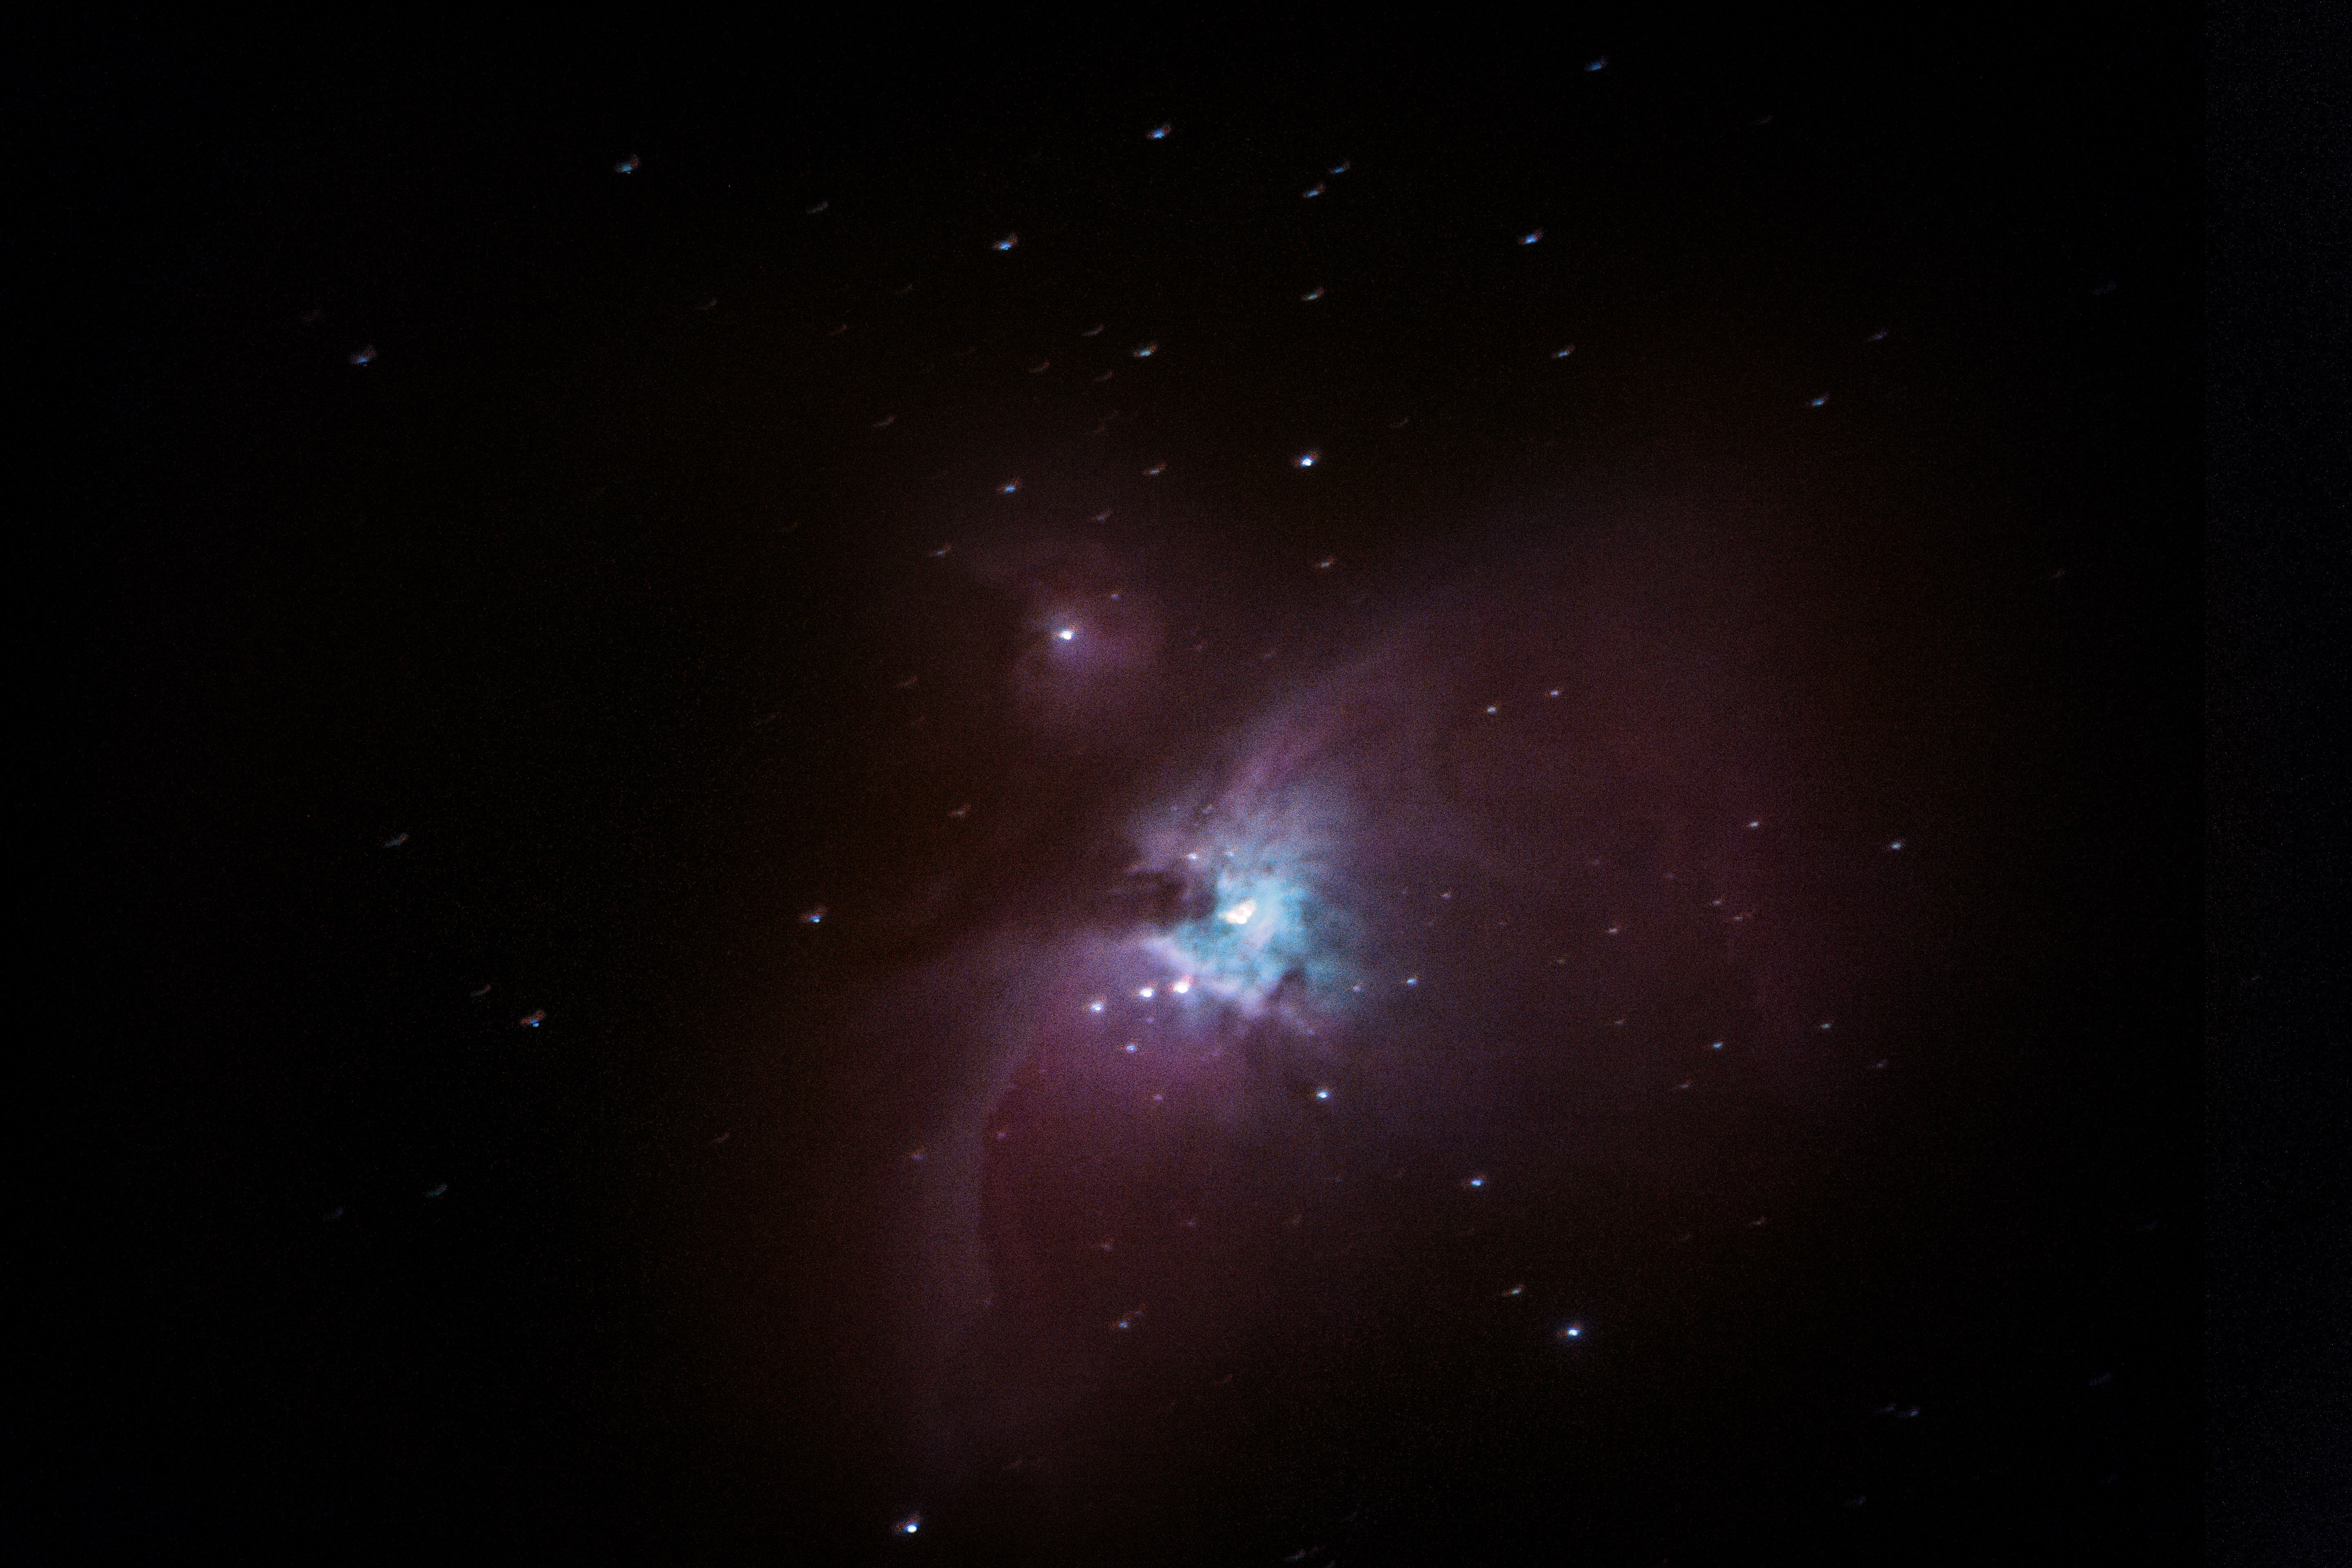
atmosphere, galaxy, nebula, outer space, cool image, astronomy, i, astronomical object